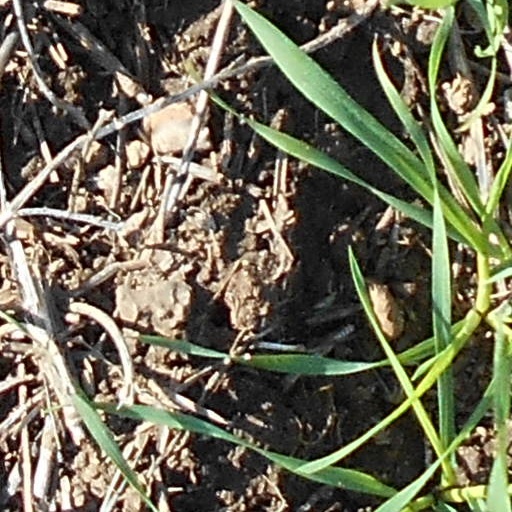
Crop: wheat